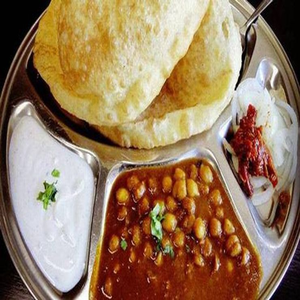
Dish: cholebhature